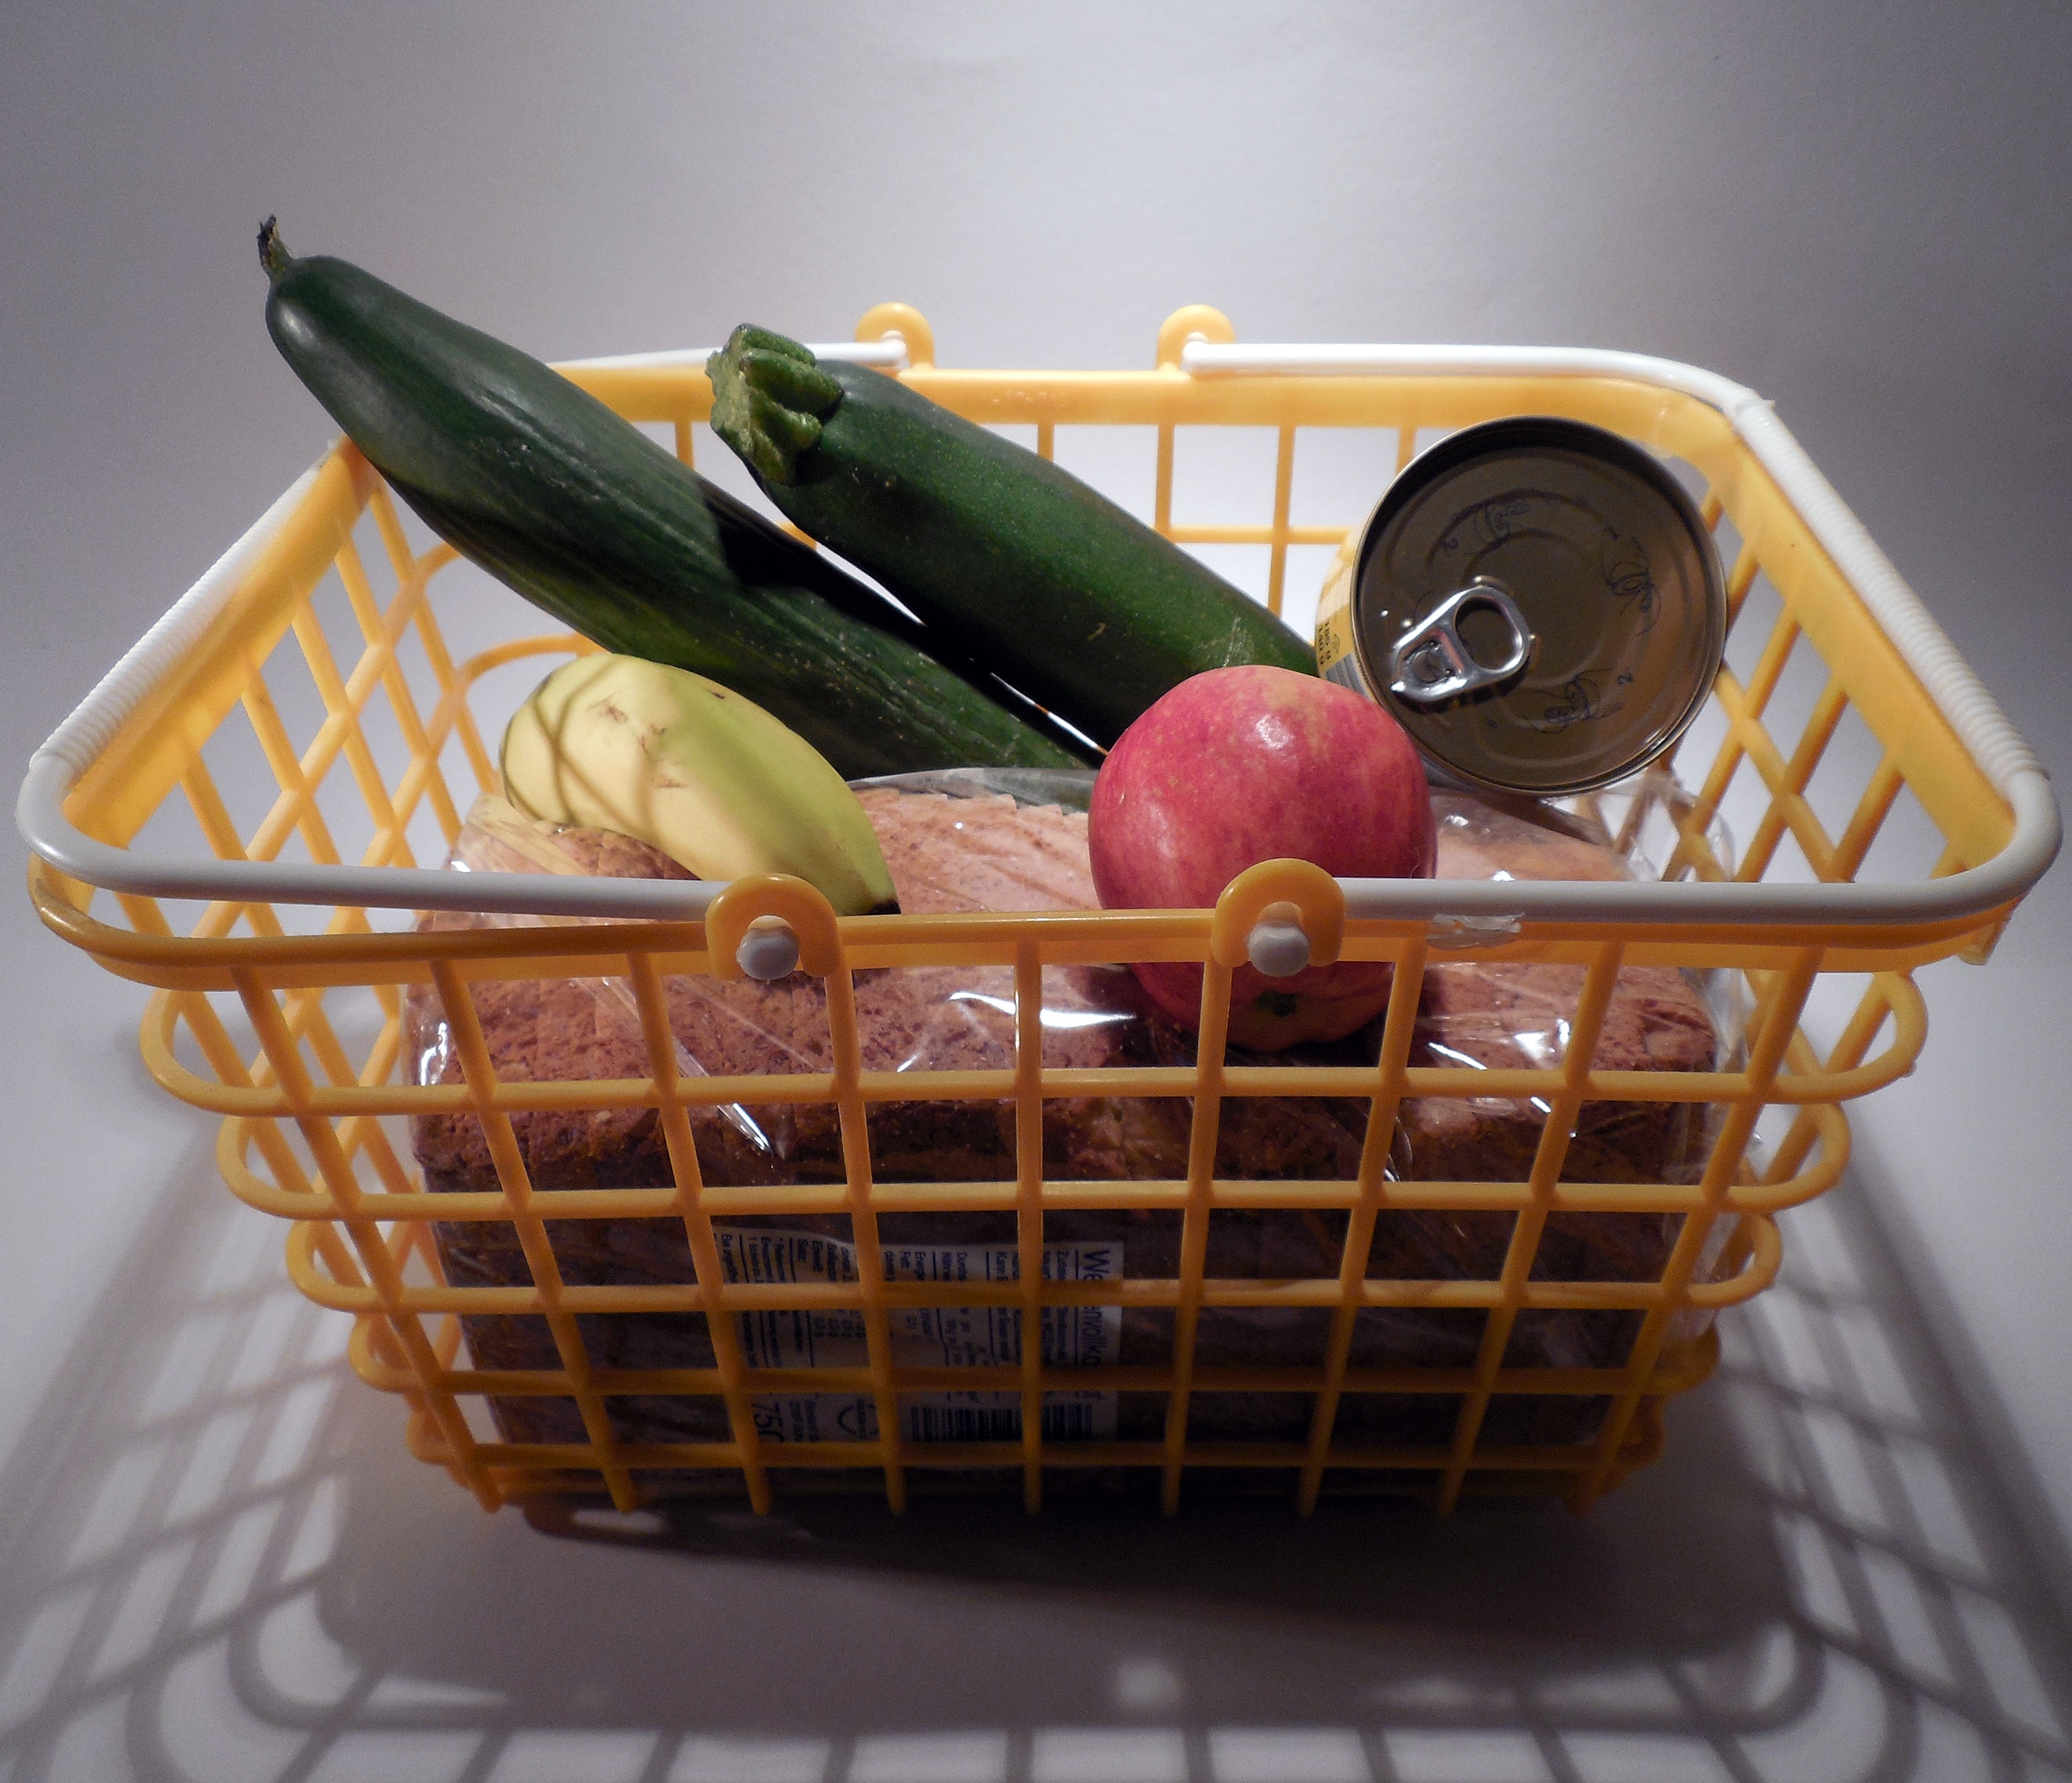
fruit, dish, meal, food, produce, vegetable, consumption, market, shopping, basket, eat, cuisine, bread, vegetables, supermarket, canning, purchasing, shopping cart, shopping basket